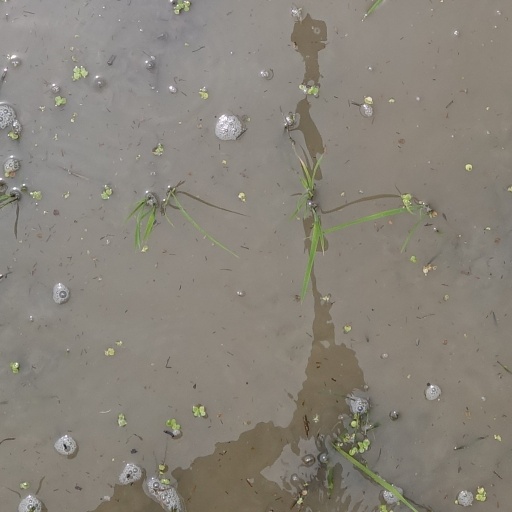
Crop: rice